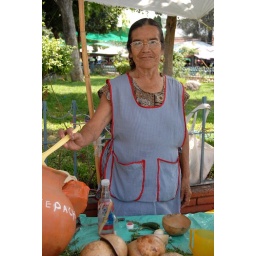
On a hot afternoon in the Zaachila market, a cool glass of Tepache (slightly fermented pineapple juice) is very refreshing